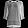
Label: T - shirt / top